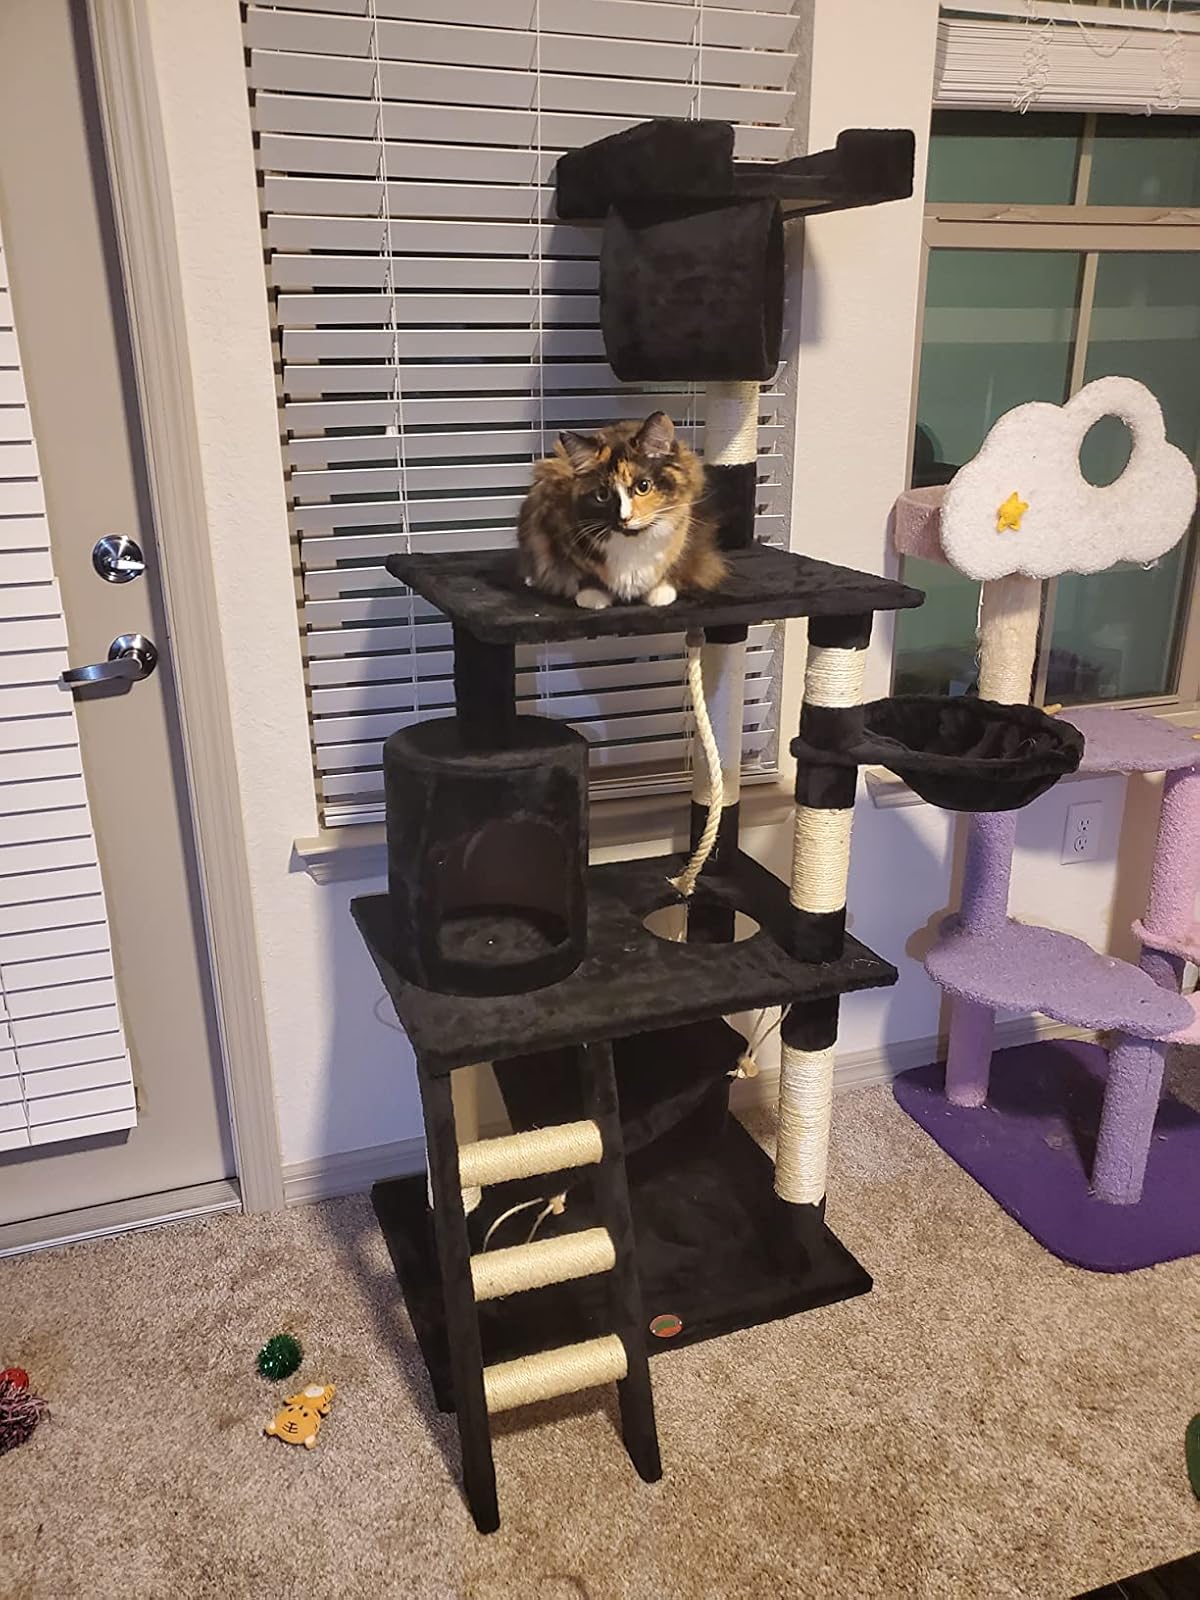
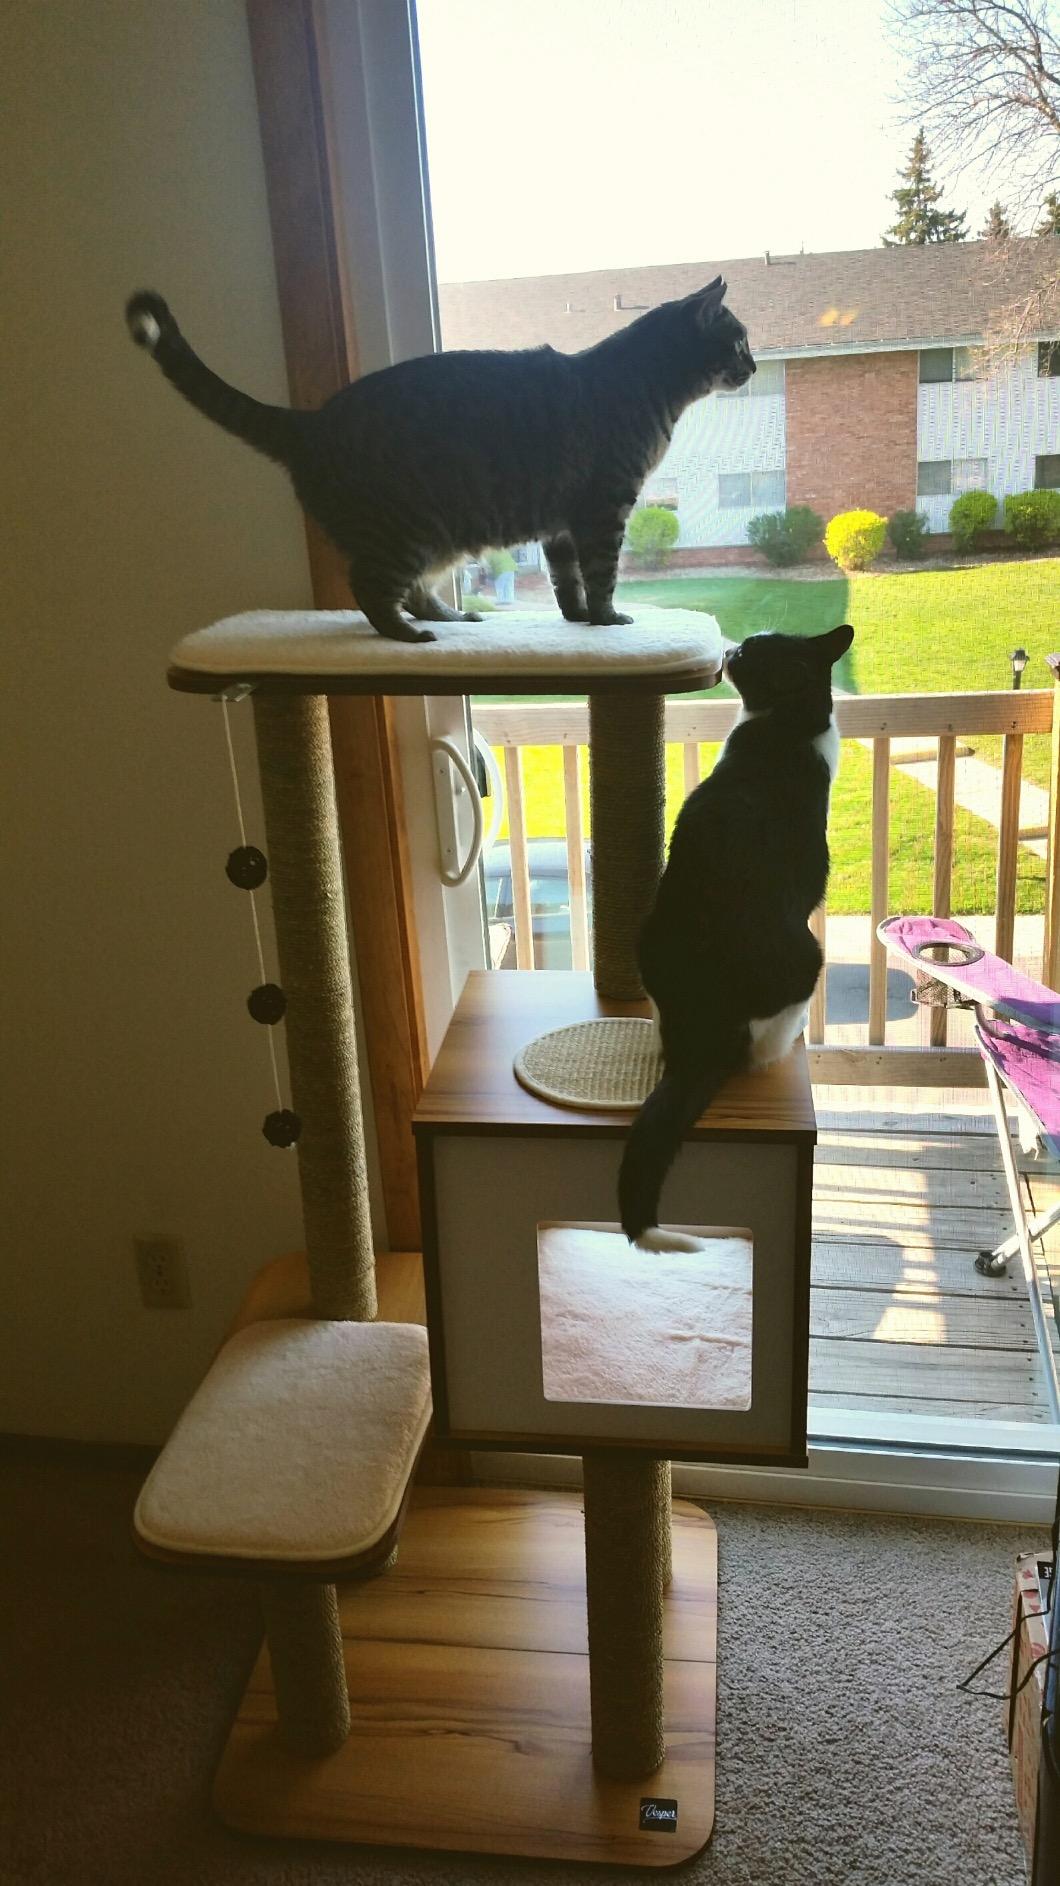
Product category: items_cat tree
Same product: no